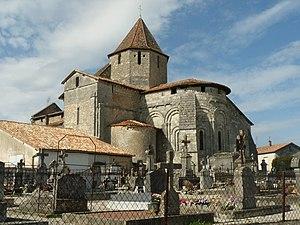
église fortifiée de Reignac, Charente, France
Cet article recense les monuments historiques de la Charente, en France.
Reignac est une commune du Sud-Ouest de la France, située dans le département de la Charente.